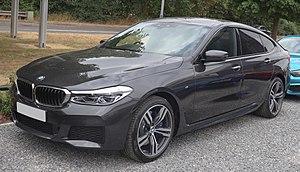
La plateforme CLAR est une plateforme automobile conçue par le Groupe BMW et Toyota.